West Third Street Historic District (Davenport, Iowa)

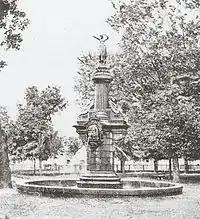
The fountain that stood in Washington Square with the Lady of Germania statue.

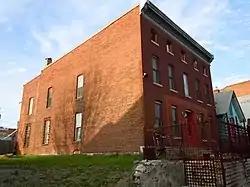
Building at 620 West Third Street

German immigrants started moving into the city in noticeable numbers starting in the late 1840s. In 1848 250 Germans came to Davenport and by 1850 that number rose to close to 3,000, or 20% of the city's population. German immigration remained strong through the 1880s. The Iowa census of 1890 showed that a quarter of Scott County residents were natives of Germany. A disproportionate number of those immigrants came from Schleswig-Holstein, which was in a border and personal rights dispute with Denmark in the 1840s. Other German immigrants to Davenport came from Bavaria, Hamburg, Hanover, and Mecklenburg.